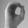
ASL letter: O